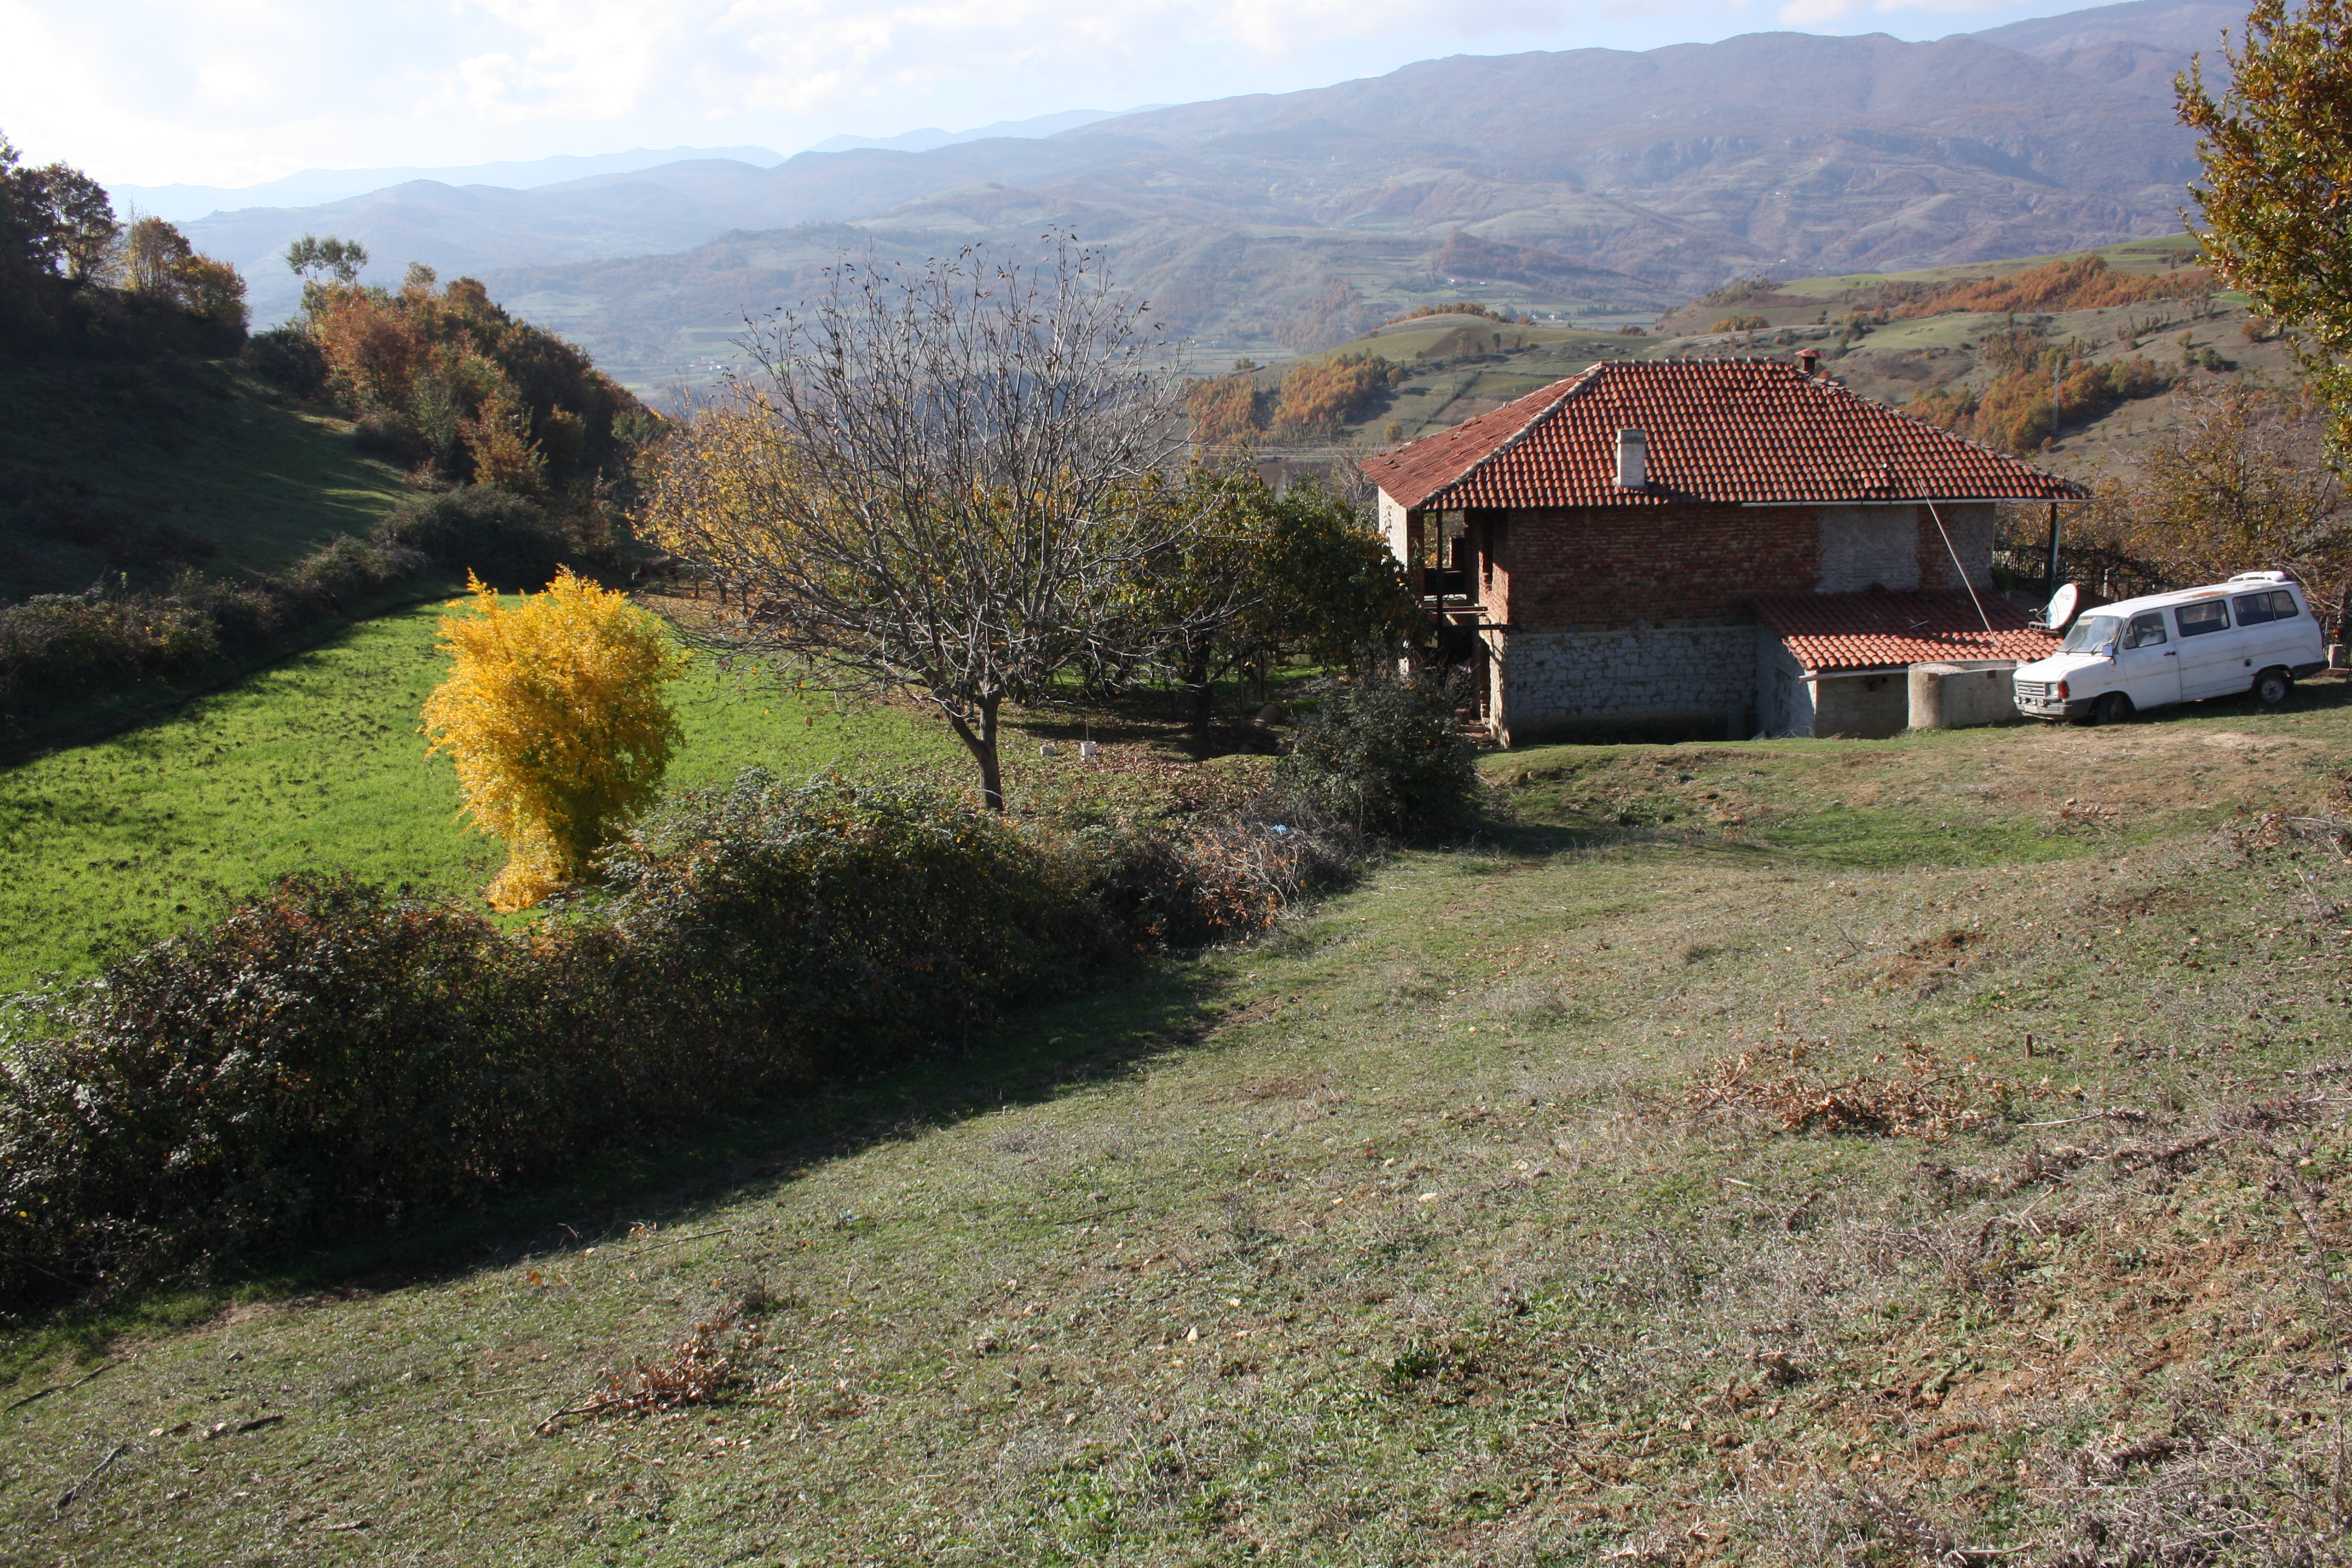
natural, property, natural landscape, wilderness, mountain, house, rural area, tree, land lot, leaf, cottage, landscape, grass, home, real estate, fell, hill, plant, autumn, farm, pasture, village, hut, ranch, building, grassland